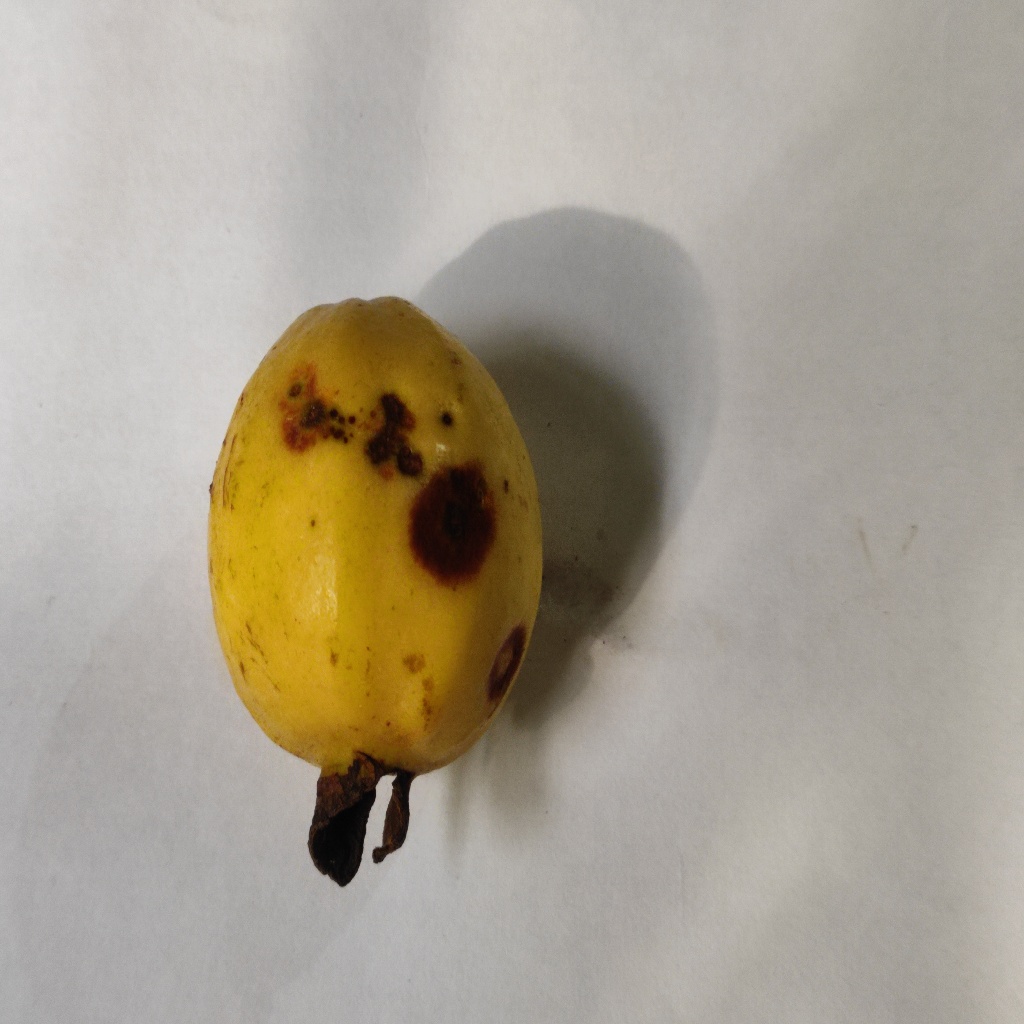
Crop: guava
Quality class: Defect